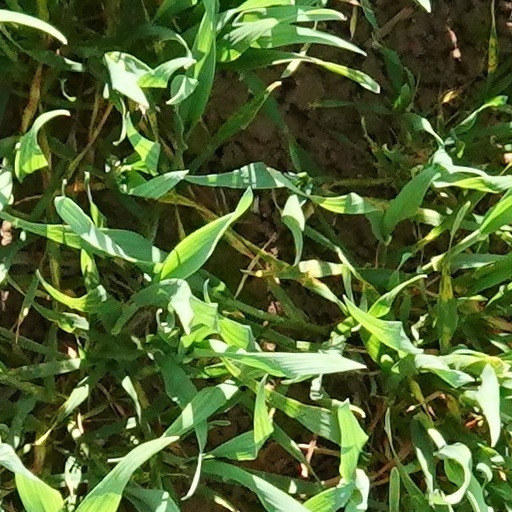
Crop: wheat